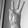
ASL letter: W